St. Mary's Church, Lübeck

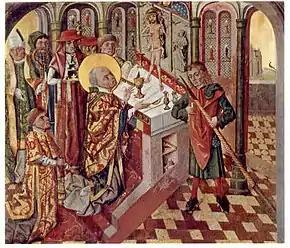
Mass of St Gregory by Bernt Notke

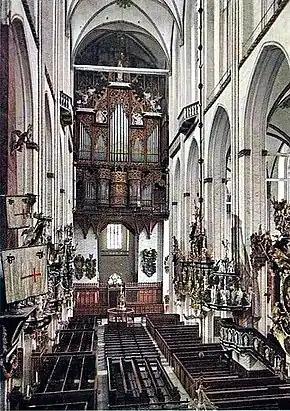
Nave, view to the west, before the destruction

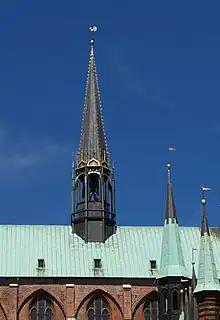
Roof spire

In an air raid by the RAF on 28–29 March 1942 – the night of Palm Sunday – the church was almost completely destroyed by fire, together with about a fifth of the Lübeck city centre, including Lübeck Cathedral and St. Peter's Church.